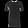
Label: T - shirt / top